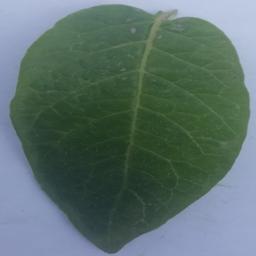
Etiqueta: Sana